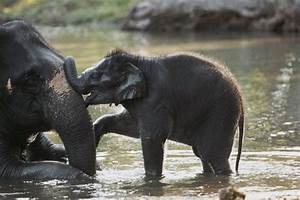
Label: elephant